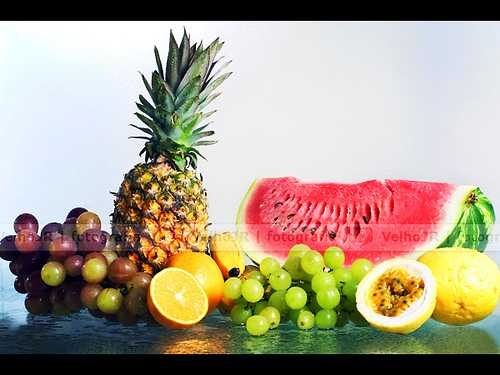
Label: Pineapple